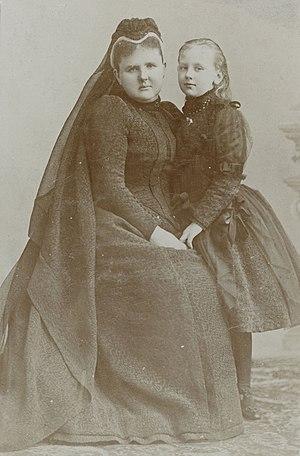
Adélaïde Emma Wilhelmine Thérèse de Waldeck et Pyrmont, née le 2 août 1858 à Bad Arolsen dans la principauté de Waldeck-Pyrmont et décédée le 20 mars 1934 à La Haye aux Pays-Bas, fut la seconde épouse du roi Guillaume III des Pays-Bas. Elle assuma la régence du royaume pour sa fille mineure Wilhelmine de 1890 à 1898.